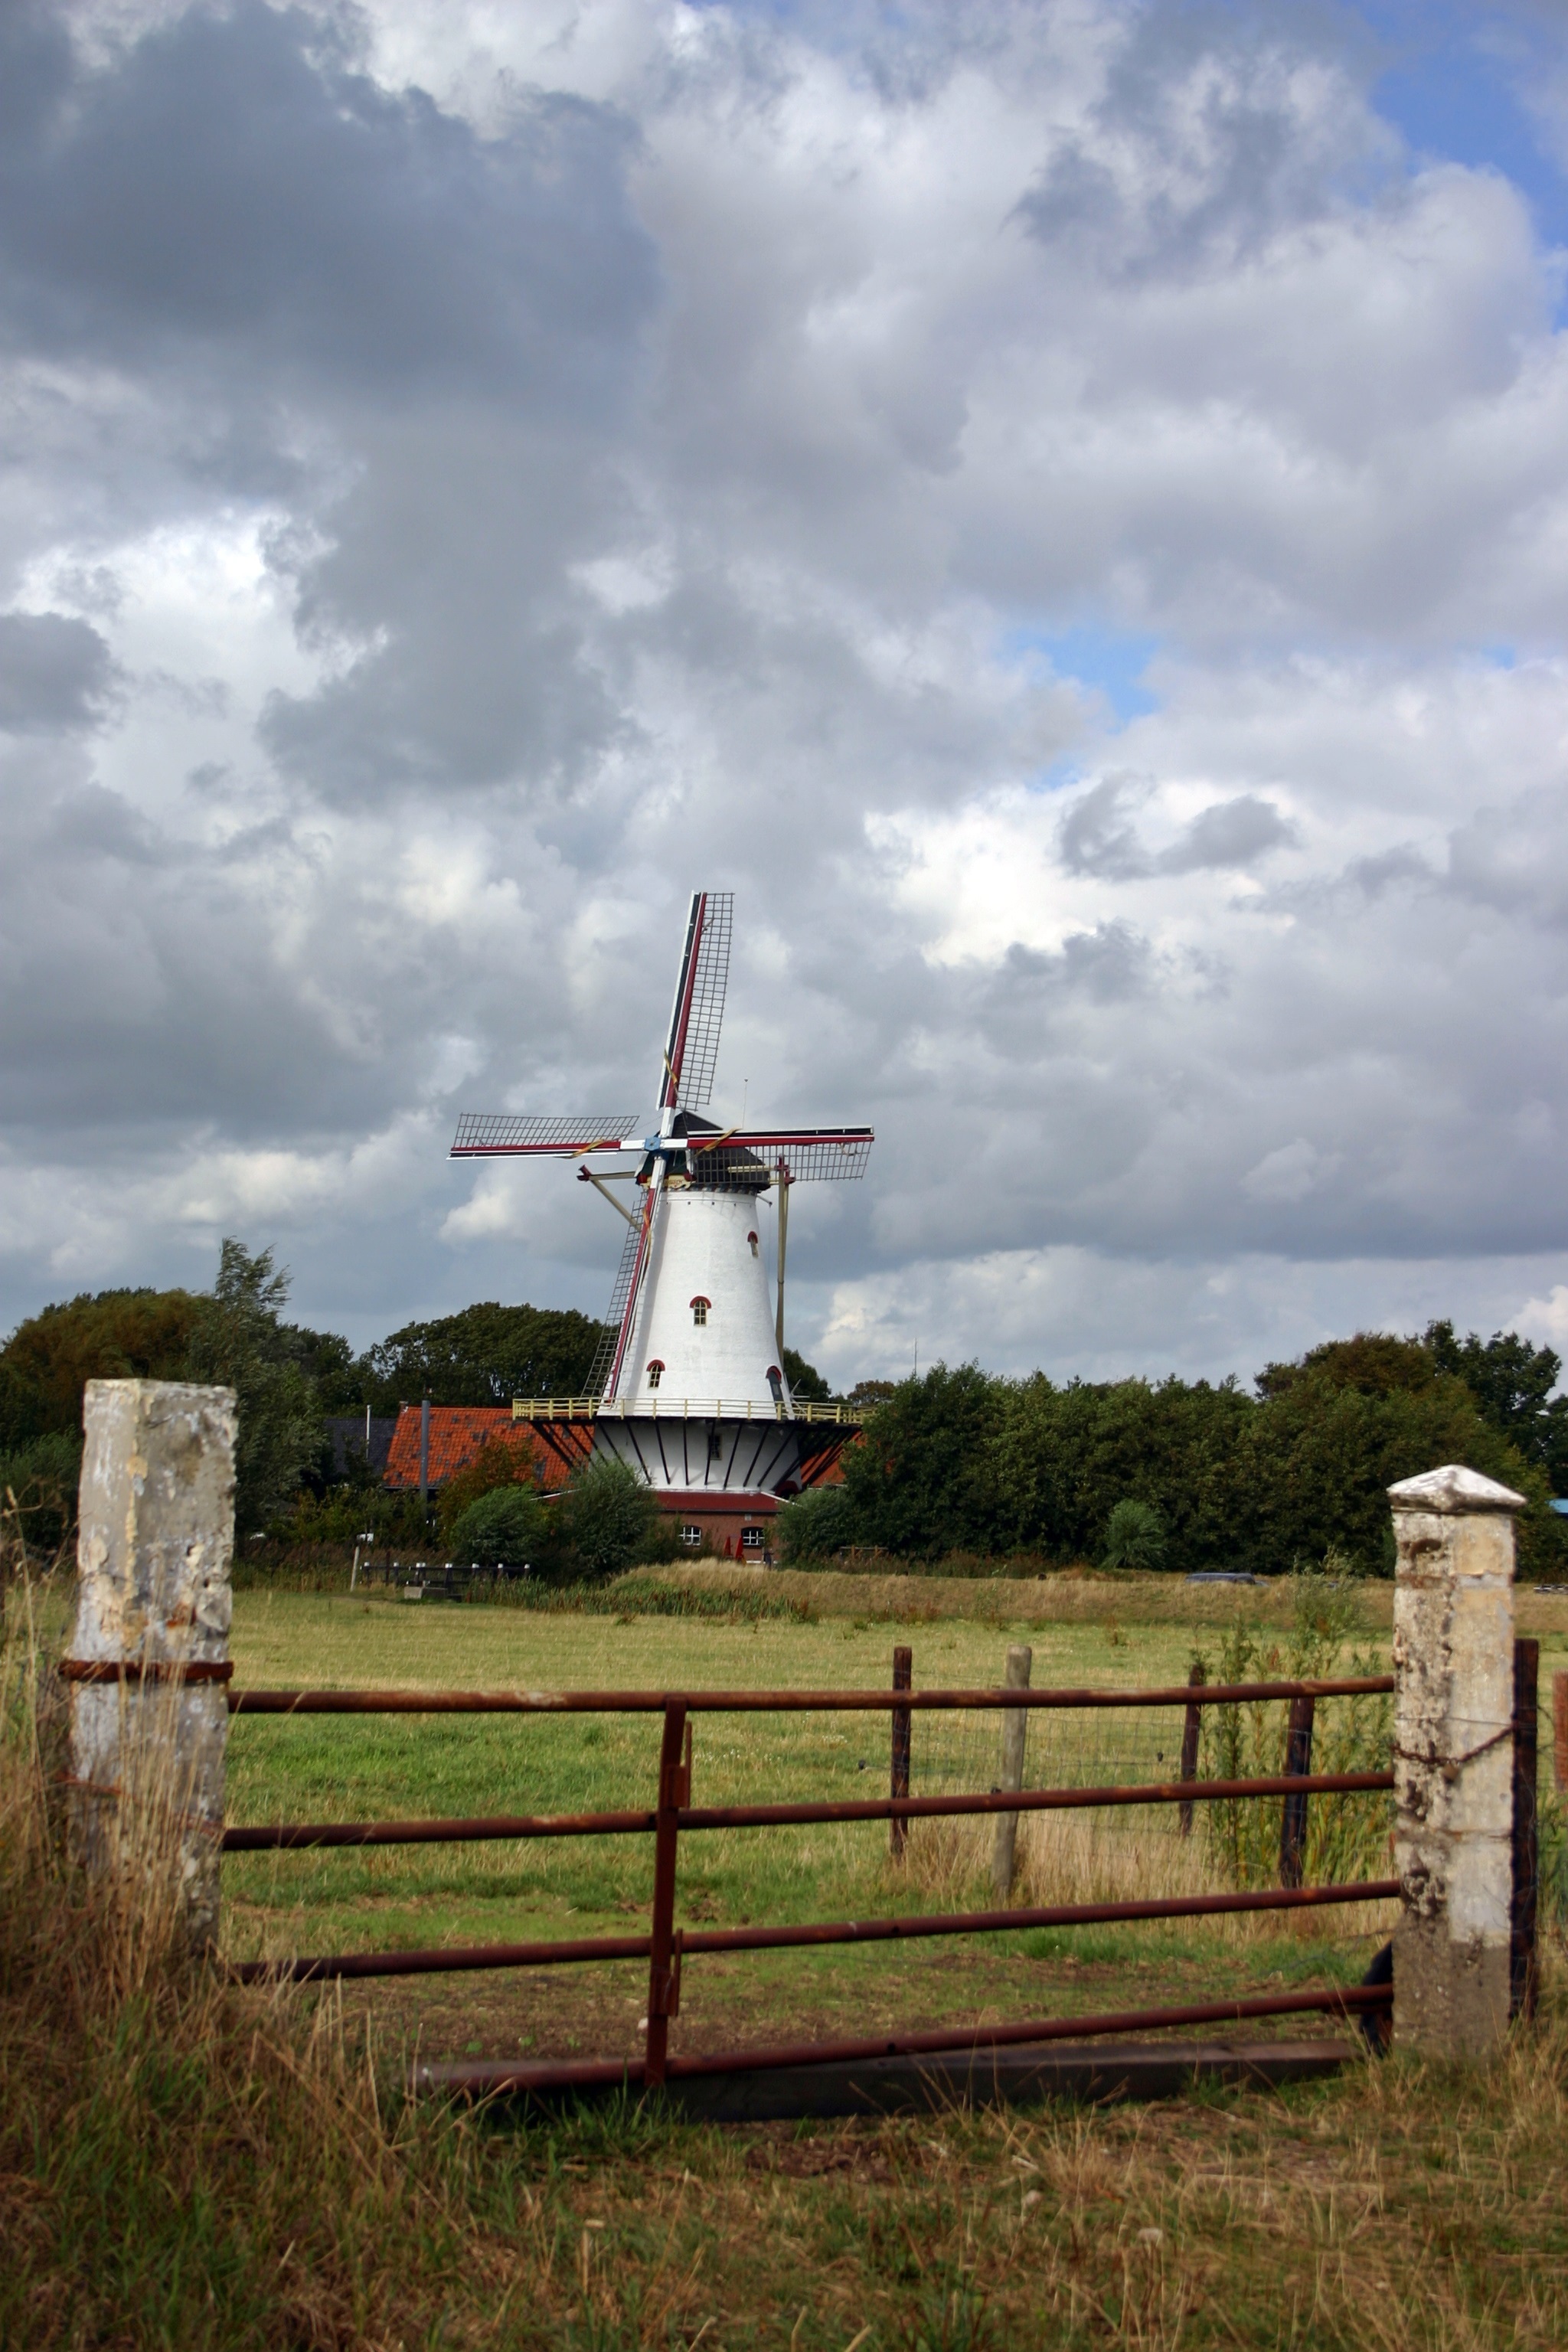
landscape, architecture, windmill, wind, building, tower, agriculture, pinwheel, wind energy, wind power, places of interest, holland, netherlands, clouds, mill, historically, rural area, old mill, schouwen duiveland, dutch windmill